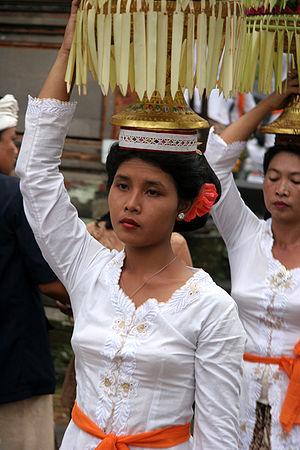
Les Balinais sont un groupe ethnique de trois millions de personnes vivant principalement sur l'île de Bali dont ils représentent 89 % de la population. Ils constituent également une part significative de la population de l'ouest de l'île de Lombok.